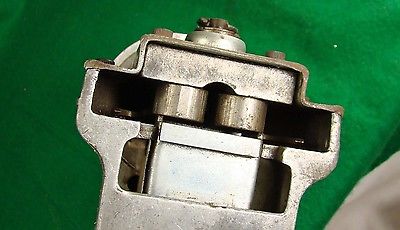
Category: stapler